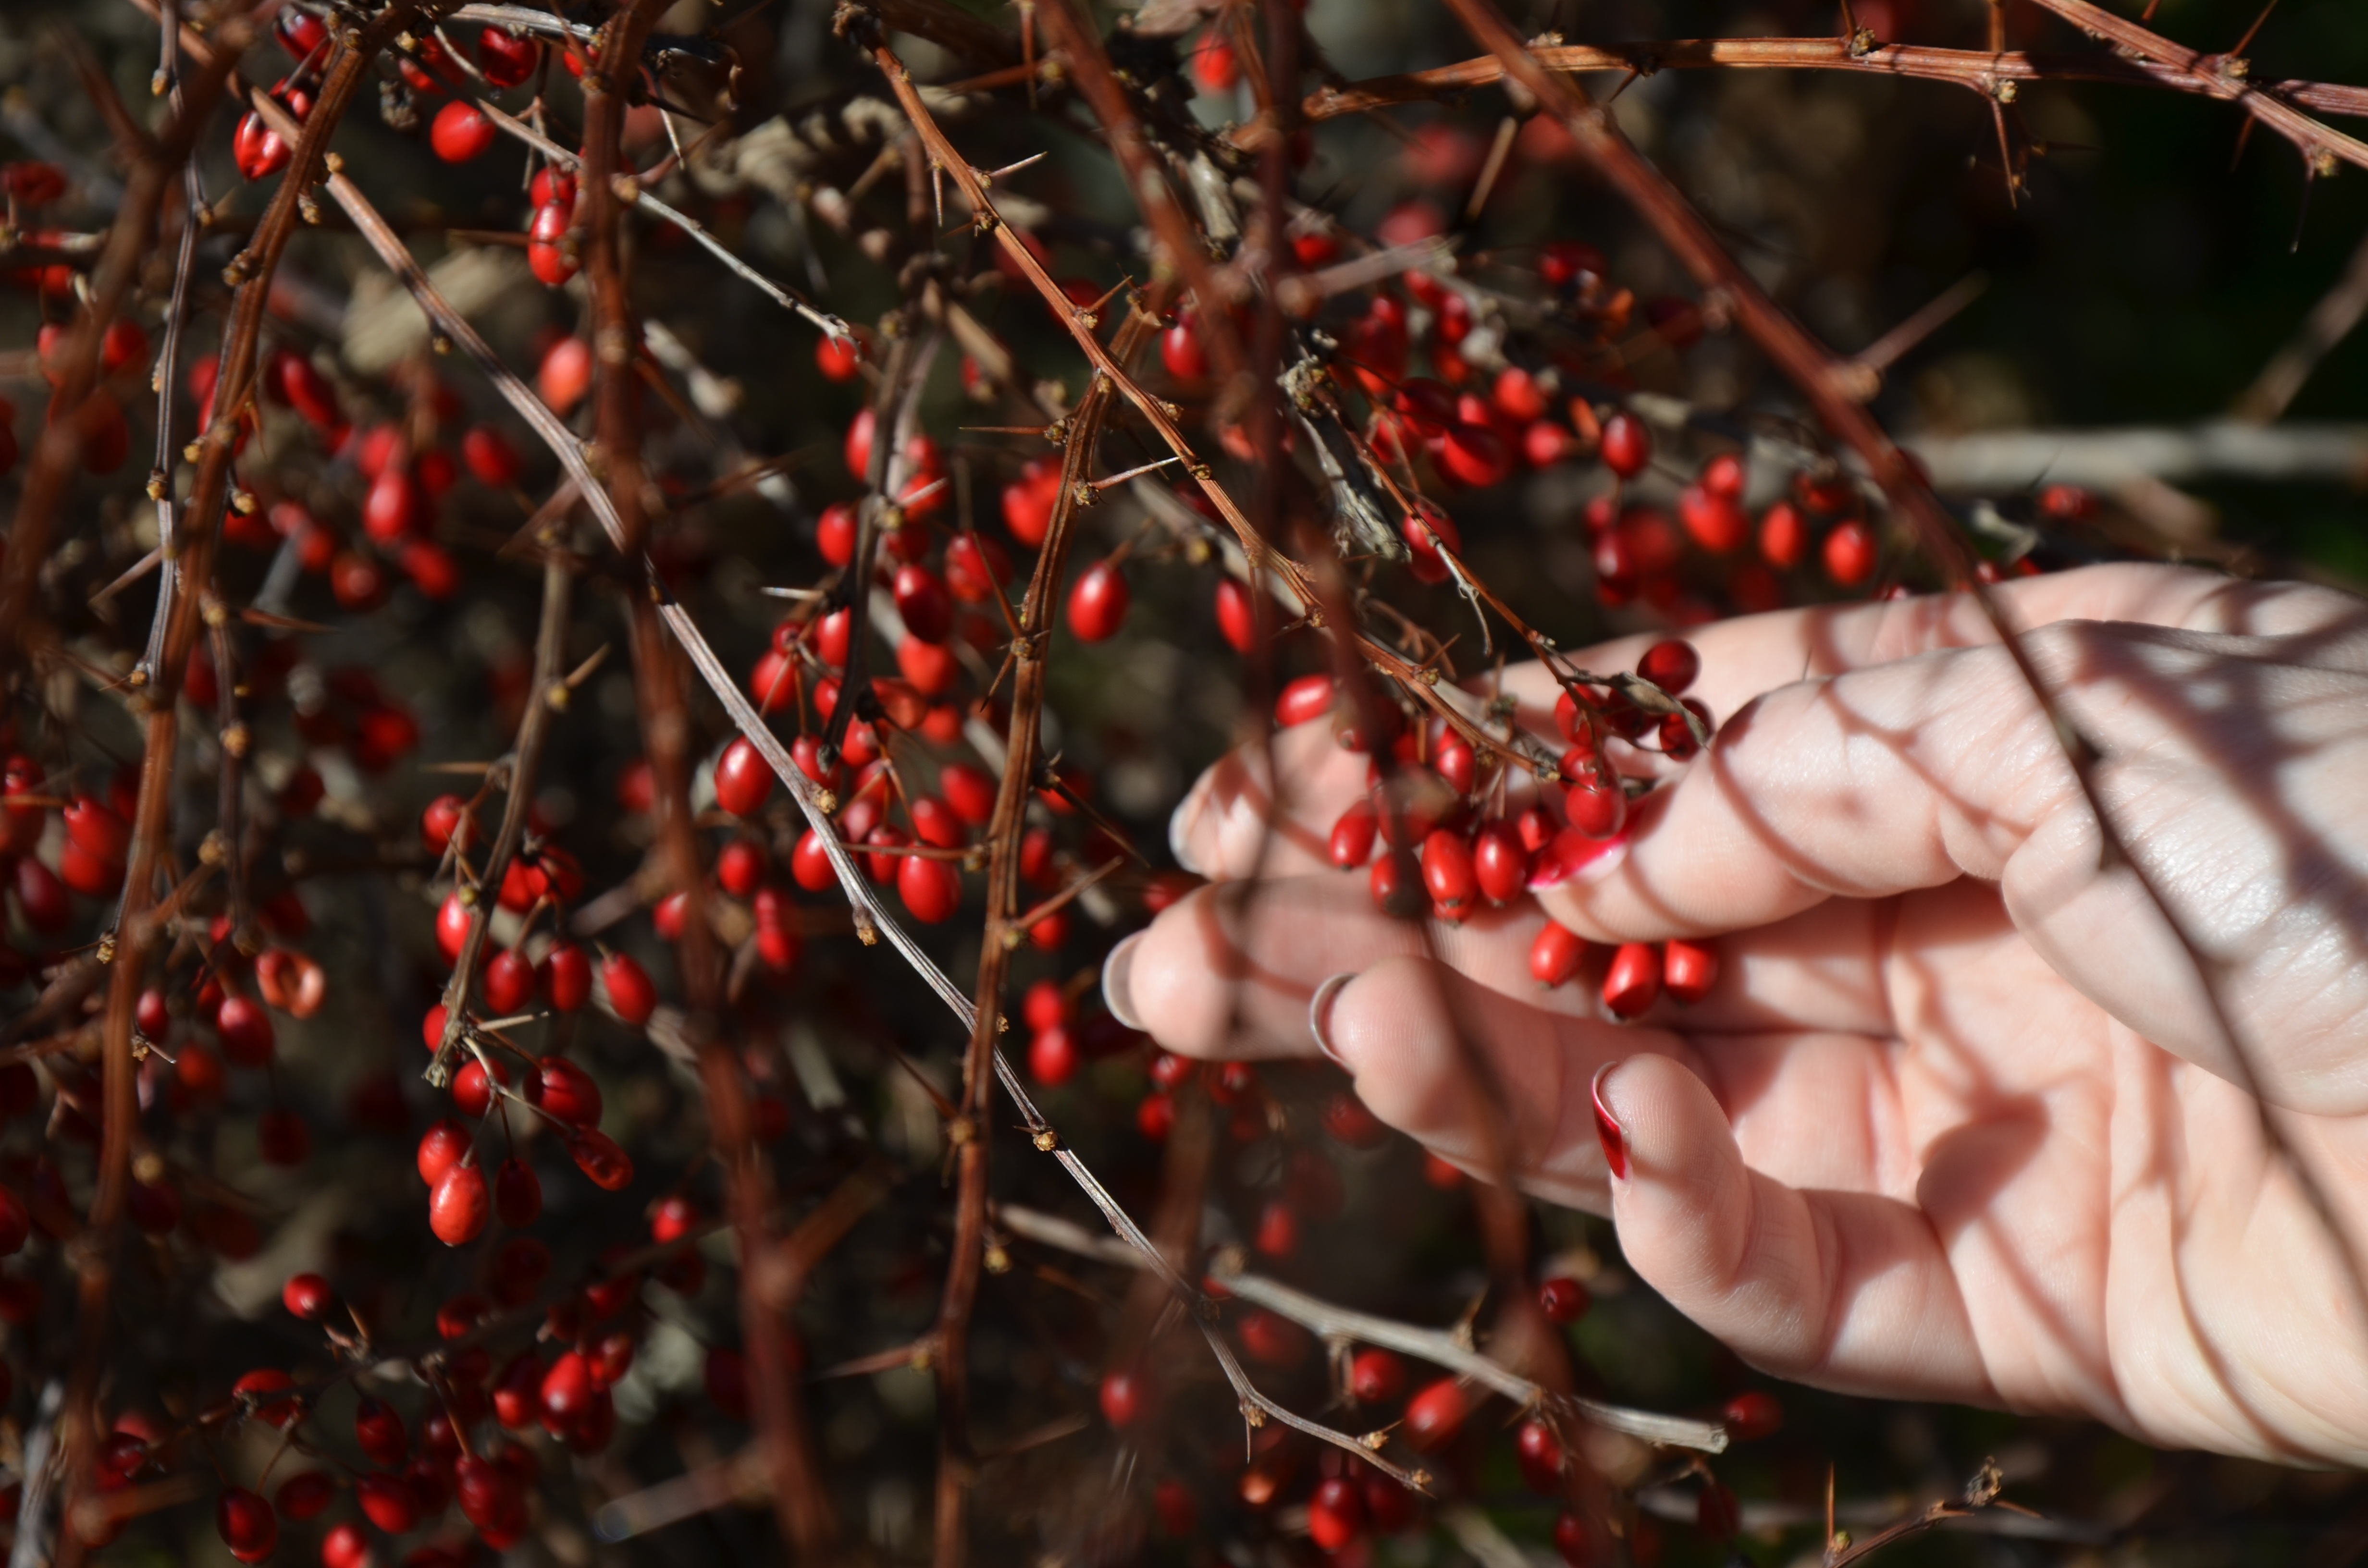
hand, tree, nature, branch, plant, fruit, berry, leaf, flower, food, spring, red, produce, autumn, season, shrub, macro photography, flowering plant, woody plant, land plant